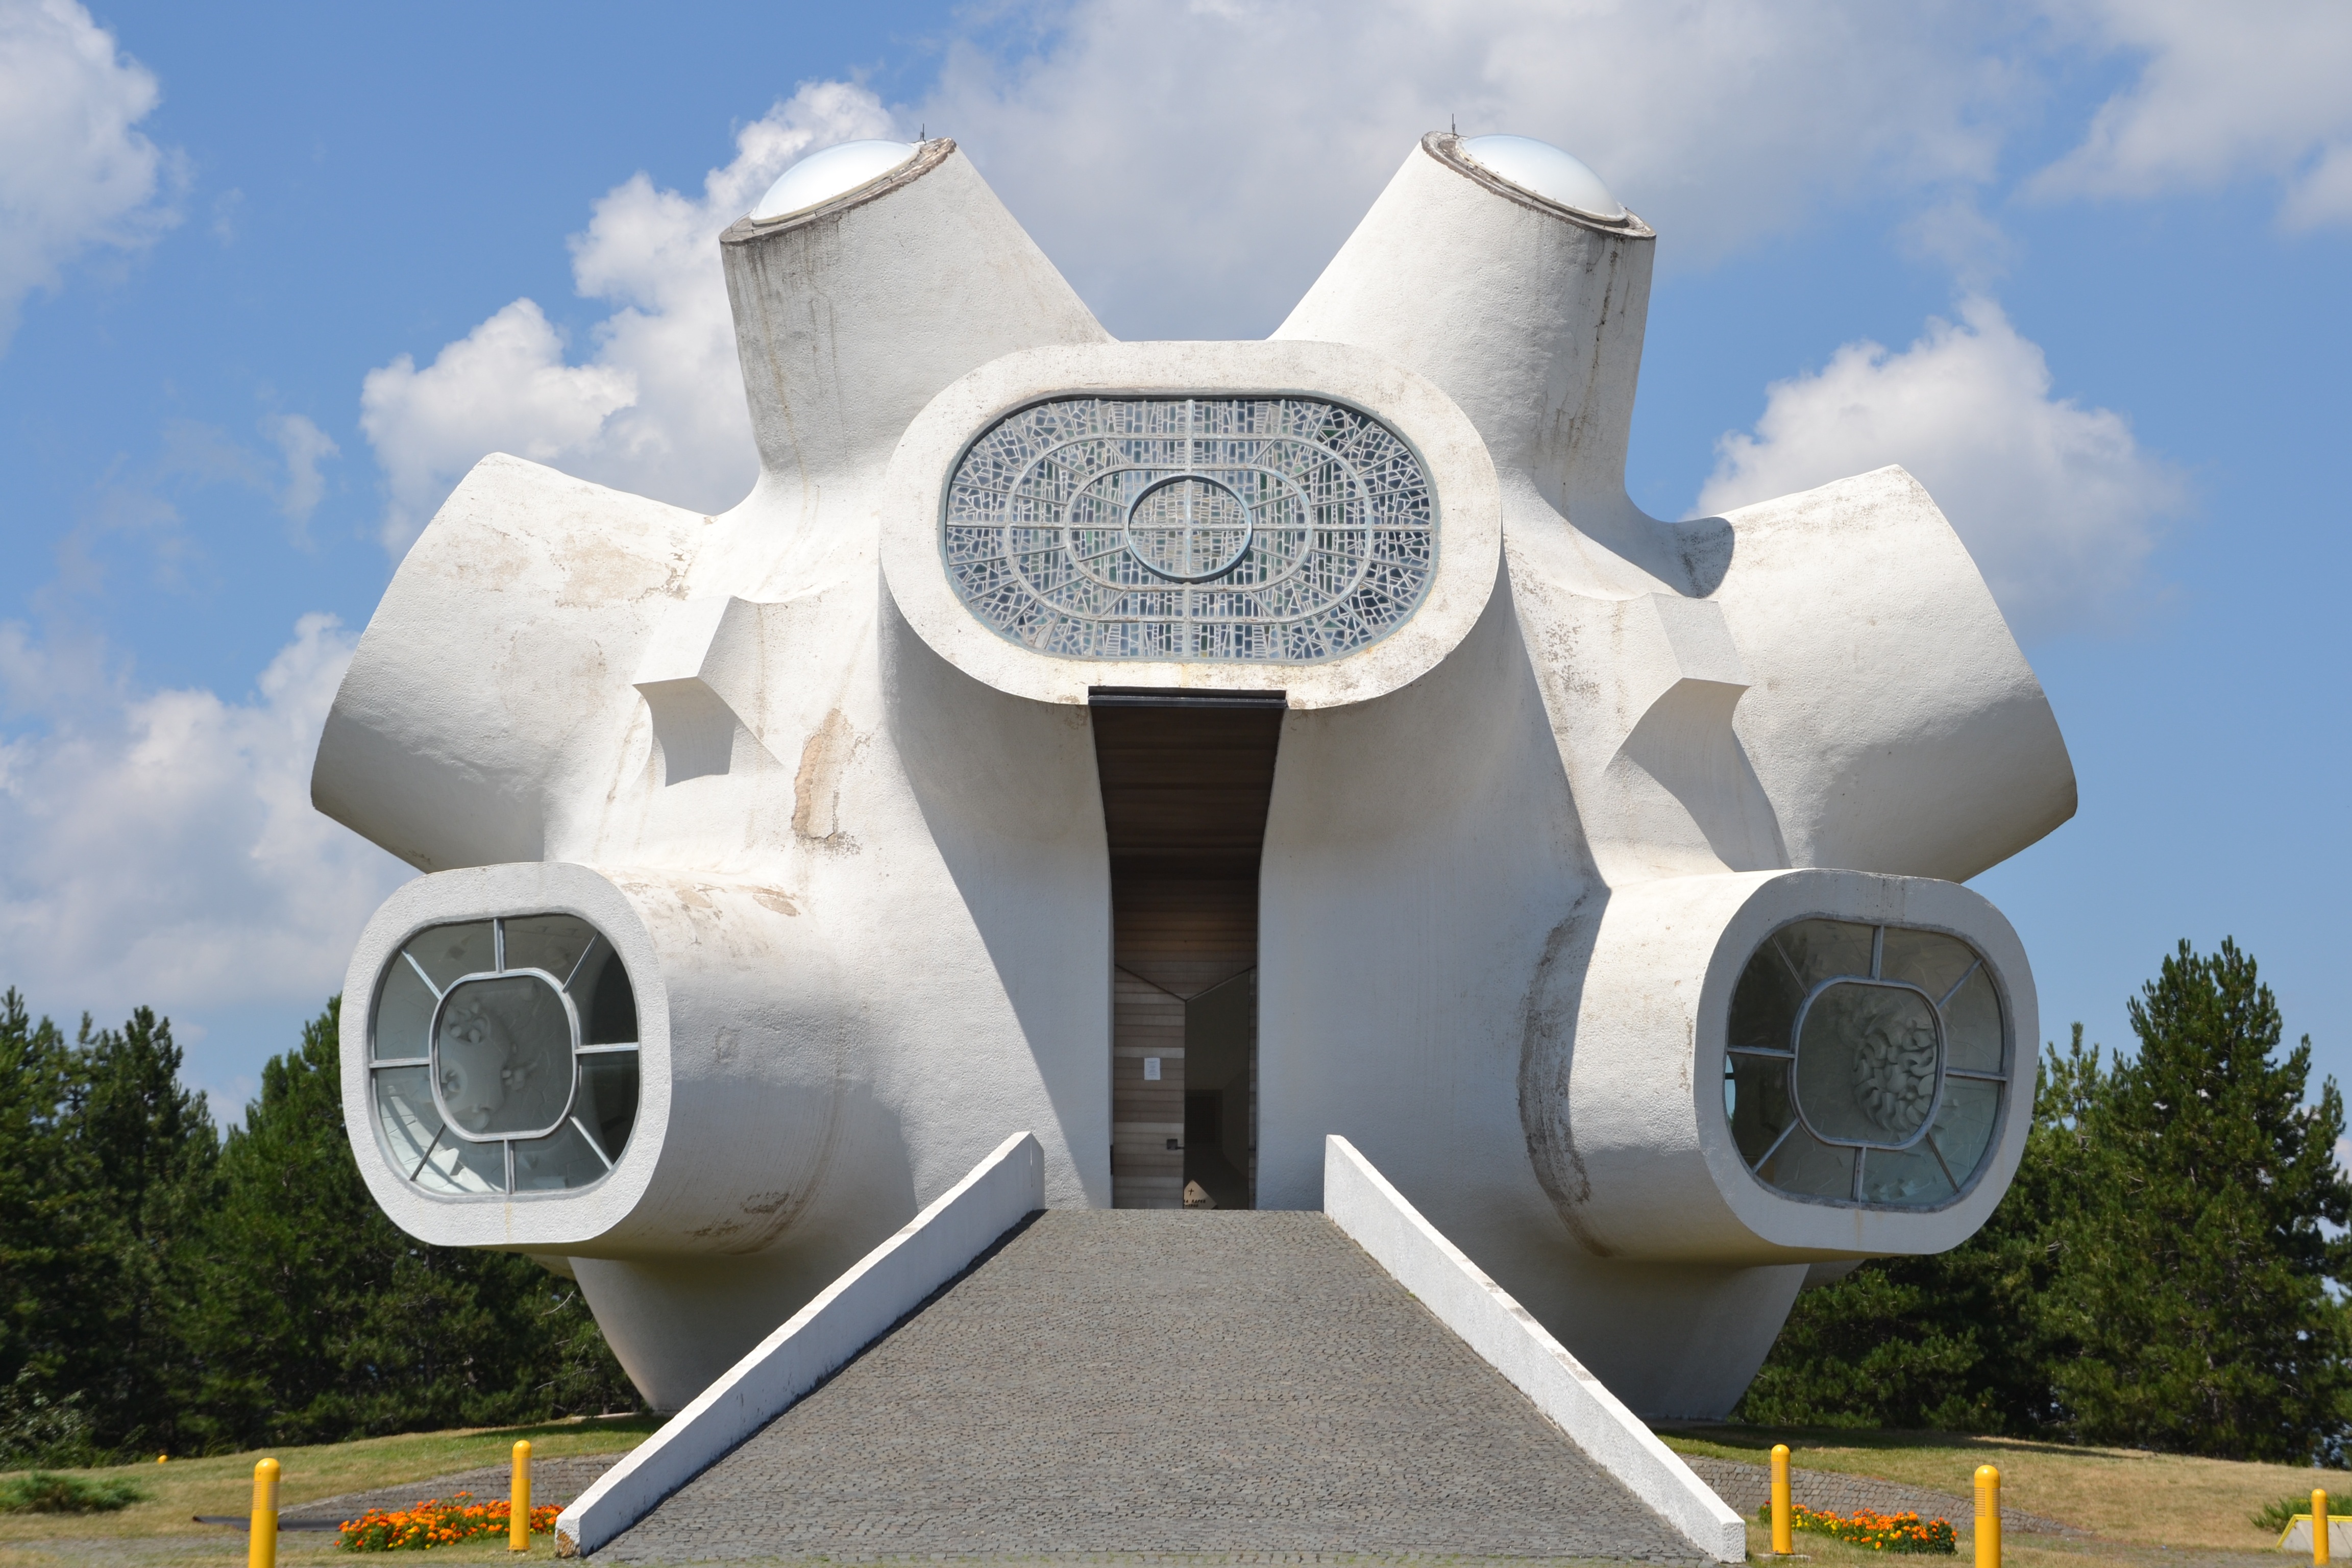
wind, monument, lighting, product, macedonia, ilinden, krushevo